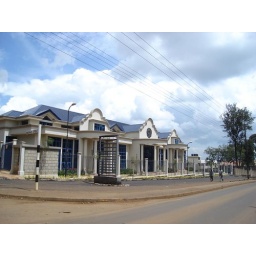
New office building in Eldoret, owned by Nicholas Biwott